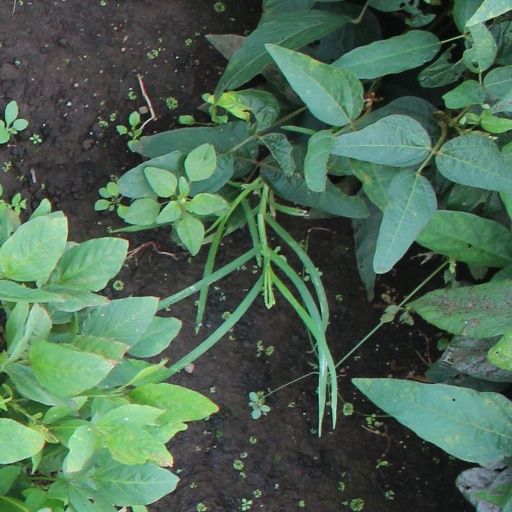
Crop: soybean